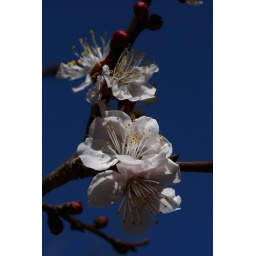
Apricot tree, waiting for fruit in June.And that my friends is a natural blue desert sky.